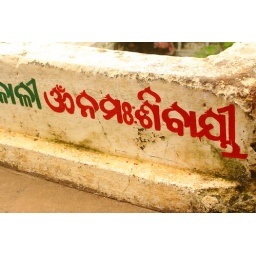
Oriya script painted on wall in Bhubaneshwar. The red part reads Om Nama Ha Shiva.